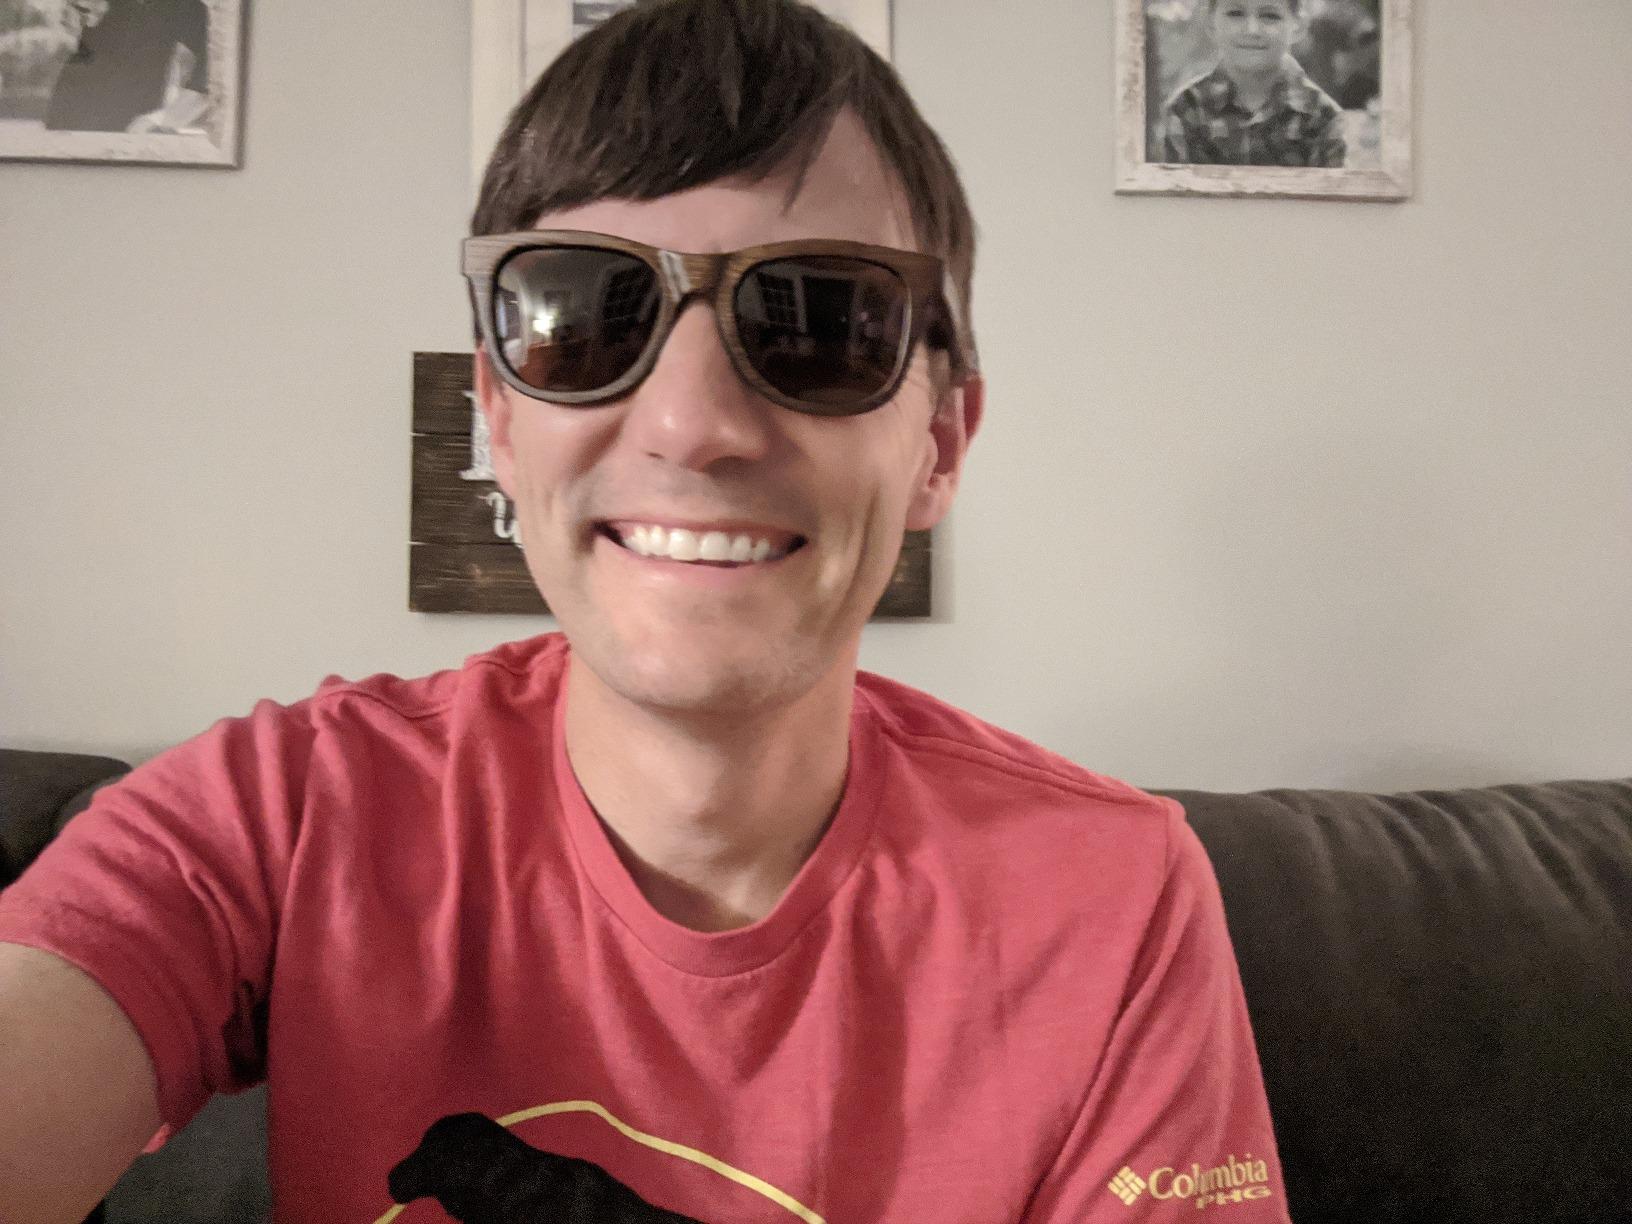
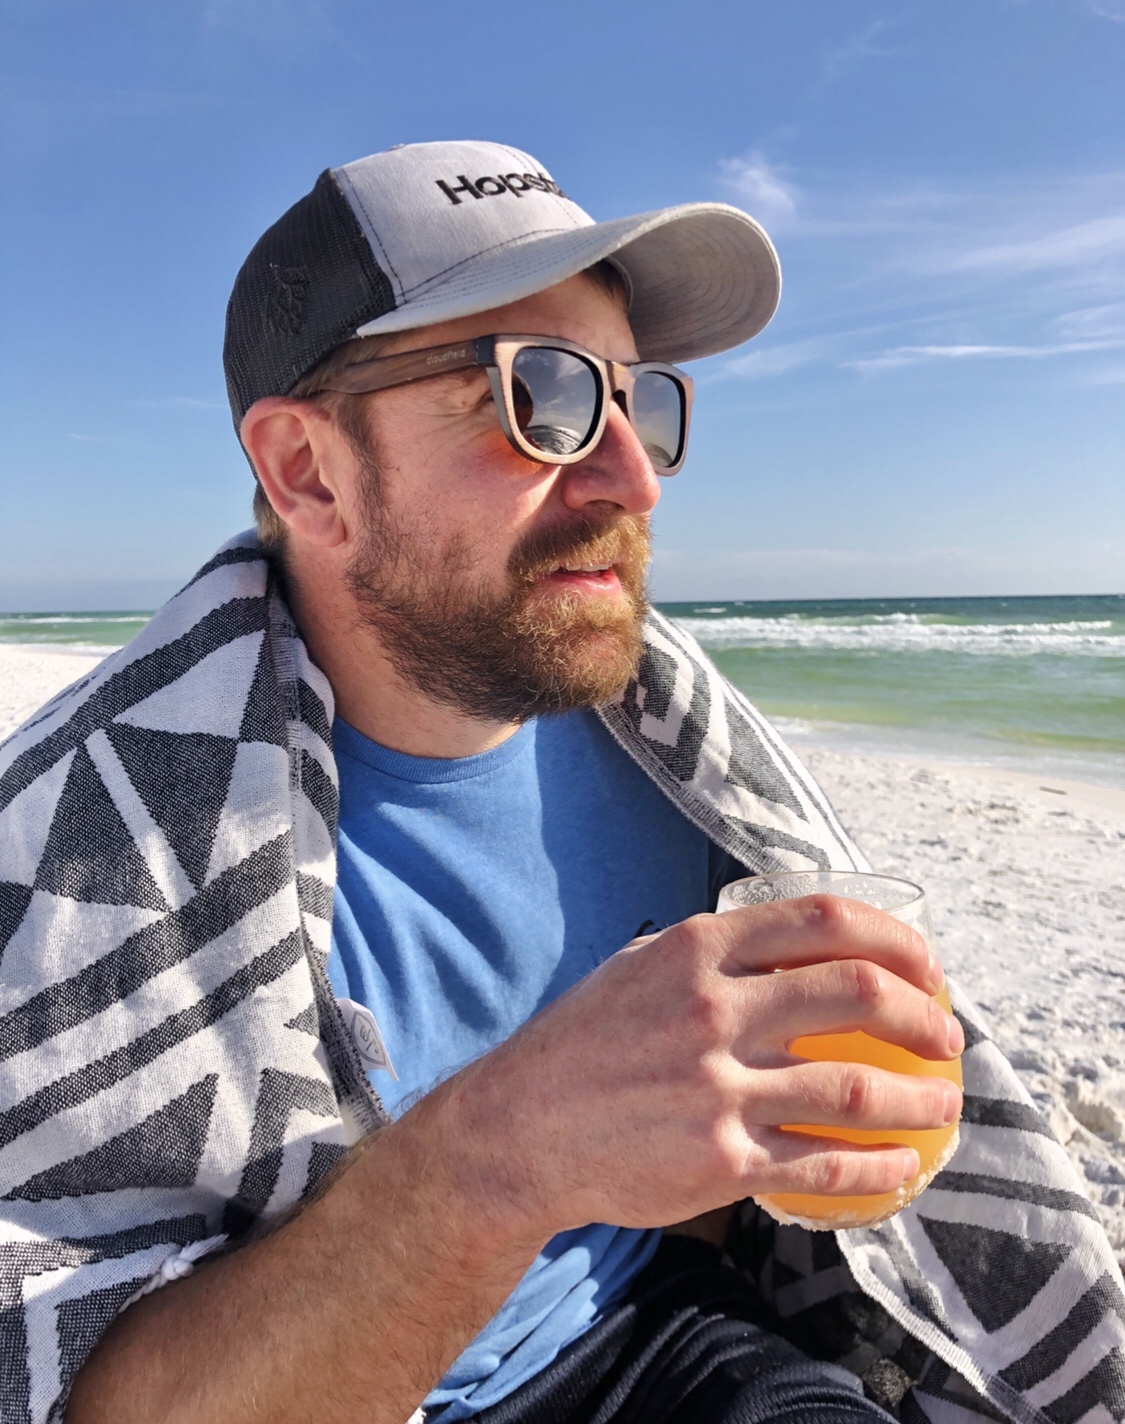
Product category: accessories_sunglasses
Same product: yes